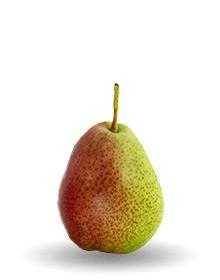
Label: Pear